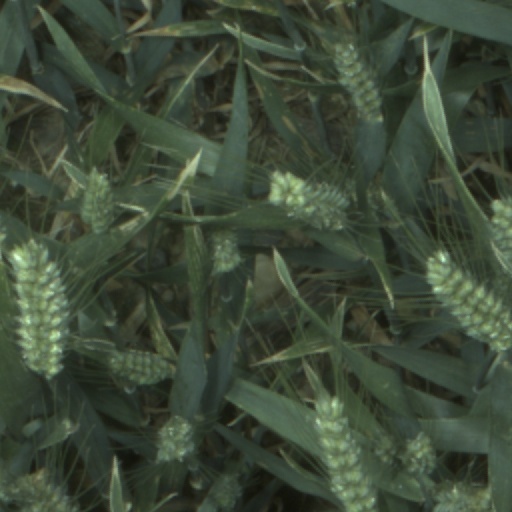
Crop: wheat